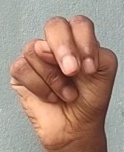
ASL sign: N